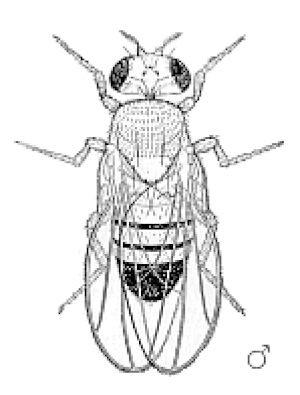
Les drosophiles forment un genre d'insectes holométaboles diptères radiorésistants. Elles sont également désignées par le terme plus général de « mouches des fruits ». Dans la littérature biologique contemporaine, le nom de genre seul est souvent employé pour désigner l'espèce Drosophila melanogaster, également appelée « mouche du vinaigre », la plus commune dans les laboratoires.